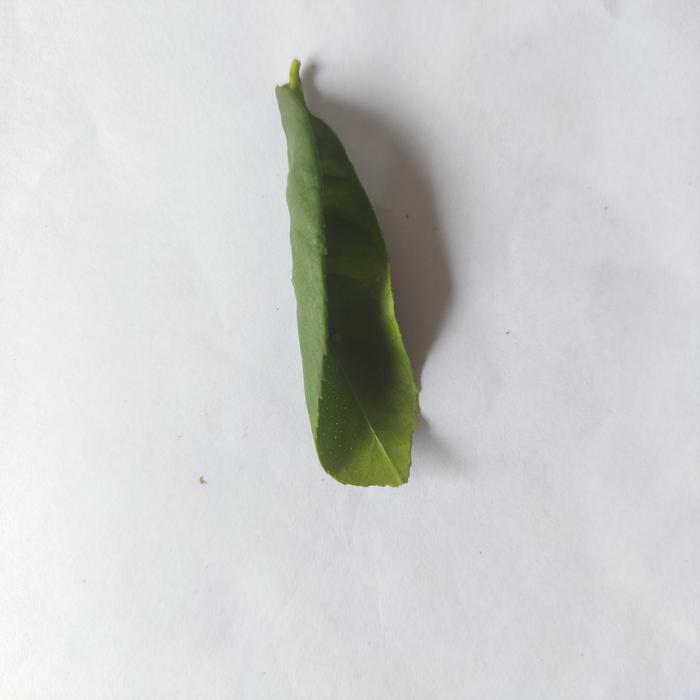
Crop: Lemon
Leaf condition: Leaf_Curl